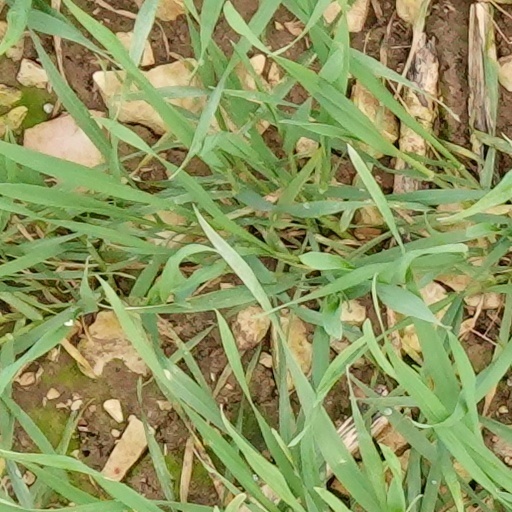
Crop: wheat